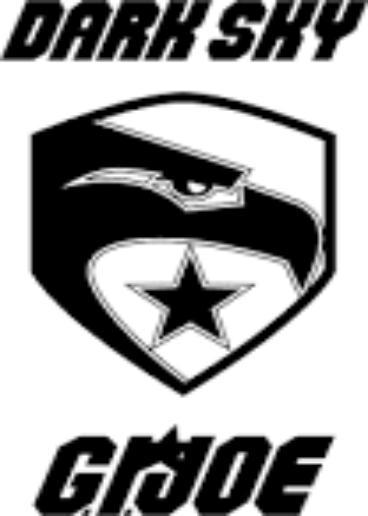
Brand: g.i. joe
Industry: Leisure